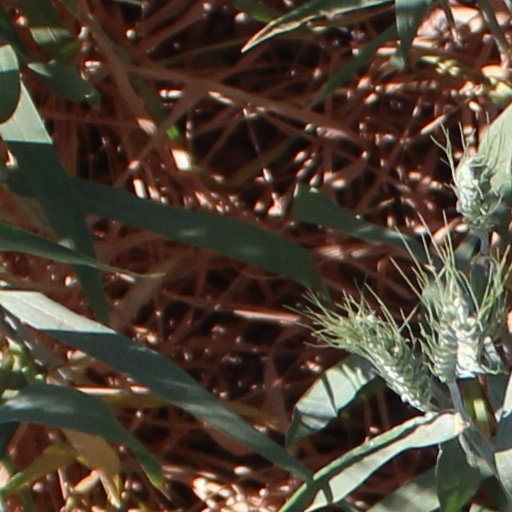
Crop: wheat